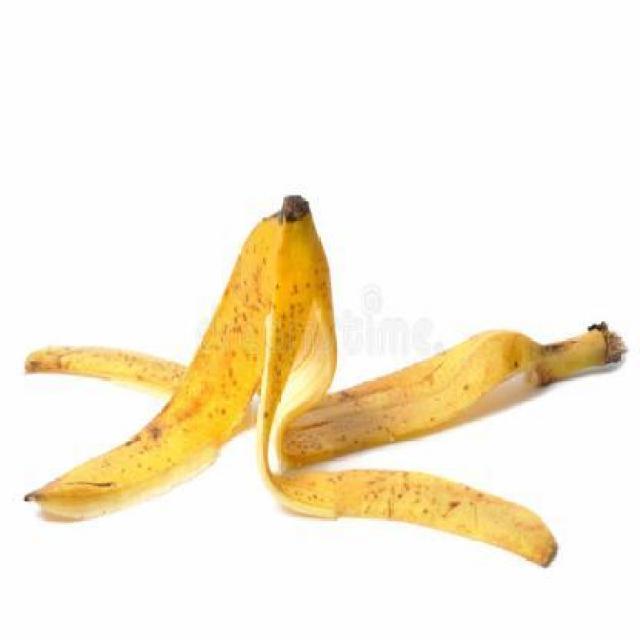
Label: bananas